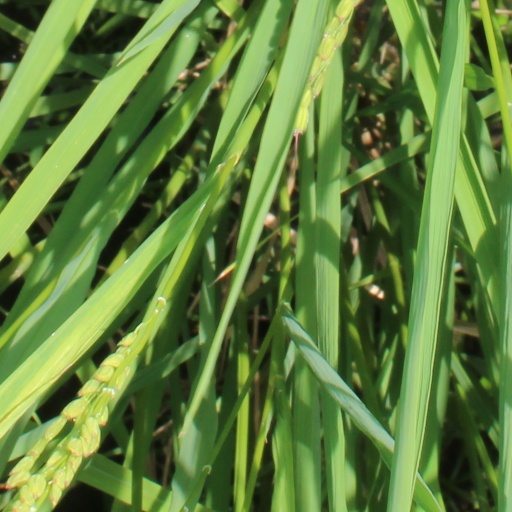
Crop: rice